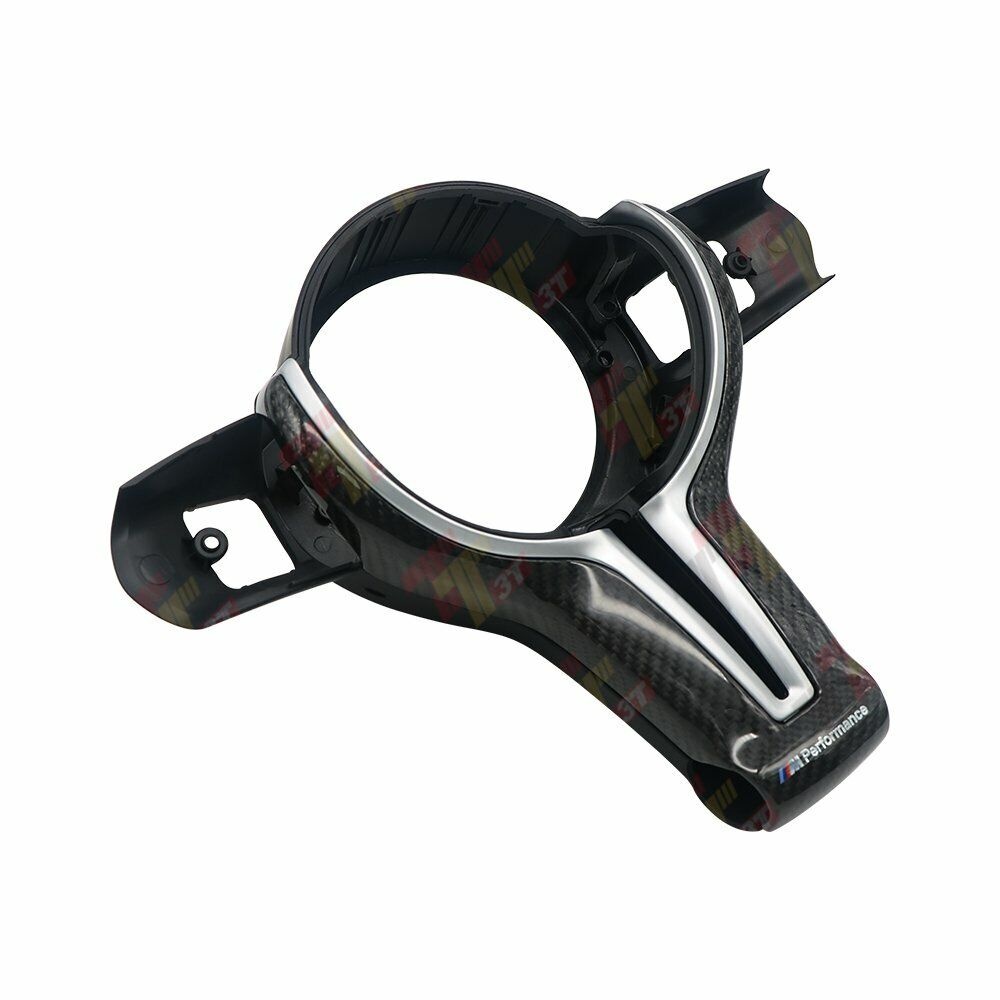
OEM Steering Wheel Carbon Trim for BMW F80 M3 F82 M4 F10 M5 F06 F12 F13 M6 F15 X5M
For BMW F80 M3 F82 M4 F10 M5 F06 F12 F13 M6 F15 X5M F16 X6M 3M Steering Wheel Carbon Trim Application: BMW M Series F80 M3 M Series F82 M4 M Series F10 M5 (2011-2016) M Series F06 F12 F13 M6 (2012-2018) M Series F15 X5M M Series F16 X6M 1 Series F20 (2012-2018) 3 Series F30 (2013-2018) 4 Series F32 (2014-2018) X3 F25 (2011-2017) X4 F26 (2014-2018) X5 F15 (2014-2018) X6 F16 (2015-2018) Material: Real Black Carbon Fiber + ABS Install: Replace the original directly, professional install needed! Note : Please compare our pictures with your car carefully, the steering wheel maybe different for country ( some countries have their local made car ), if you are not sure it fit your car or not , please contact with us before order!
Brand: German Audio Tech
Category: Vehicles & Parts > Vehicle Parts & Accessories > Motor Vehicle Parts > Motor Vehicle Interior Fittings > Steering Wheel Covers